Van Loon's Lives

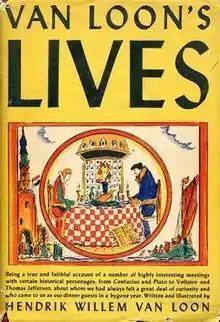
First edition (publ. Simon & Schuster)

Van Loon's Lives is a book by the Dutch-American writer Hendrik Willem van Loon published in 1942. Its full title, deliberately written in a manner already archaic at the time of writing, is Van Loon's Lives: Being a true and faithful account of a number of highly interesting meetings with certain historical personages, from Confucius and Plato to Voltaire and Thomas Jefferson, about whom we had always felt a great deal of curiosity and who came to us as dinner guests in a bygone year.